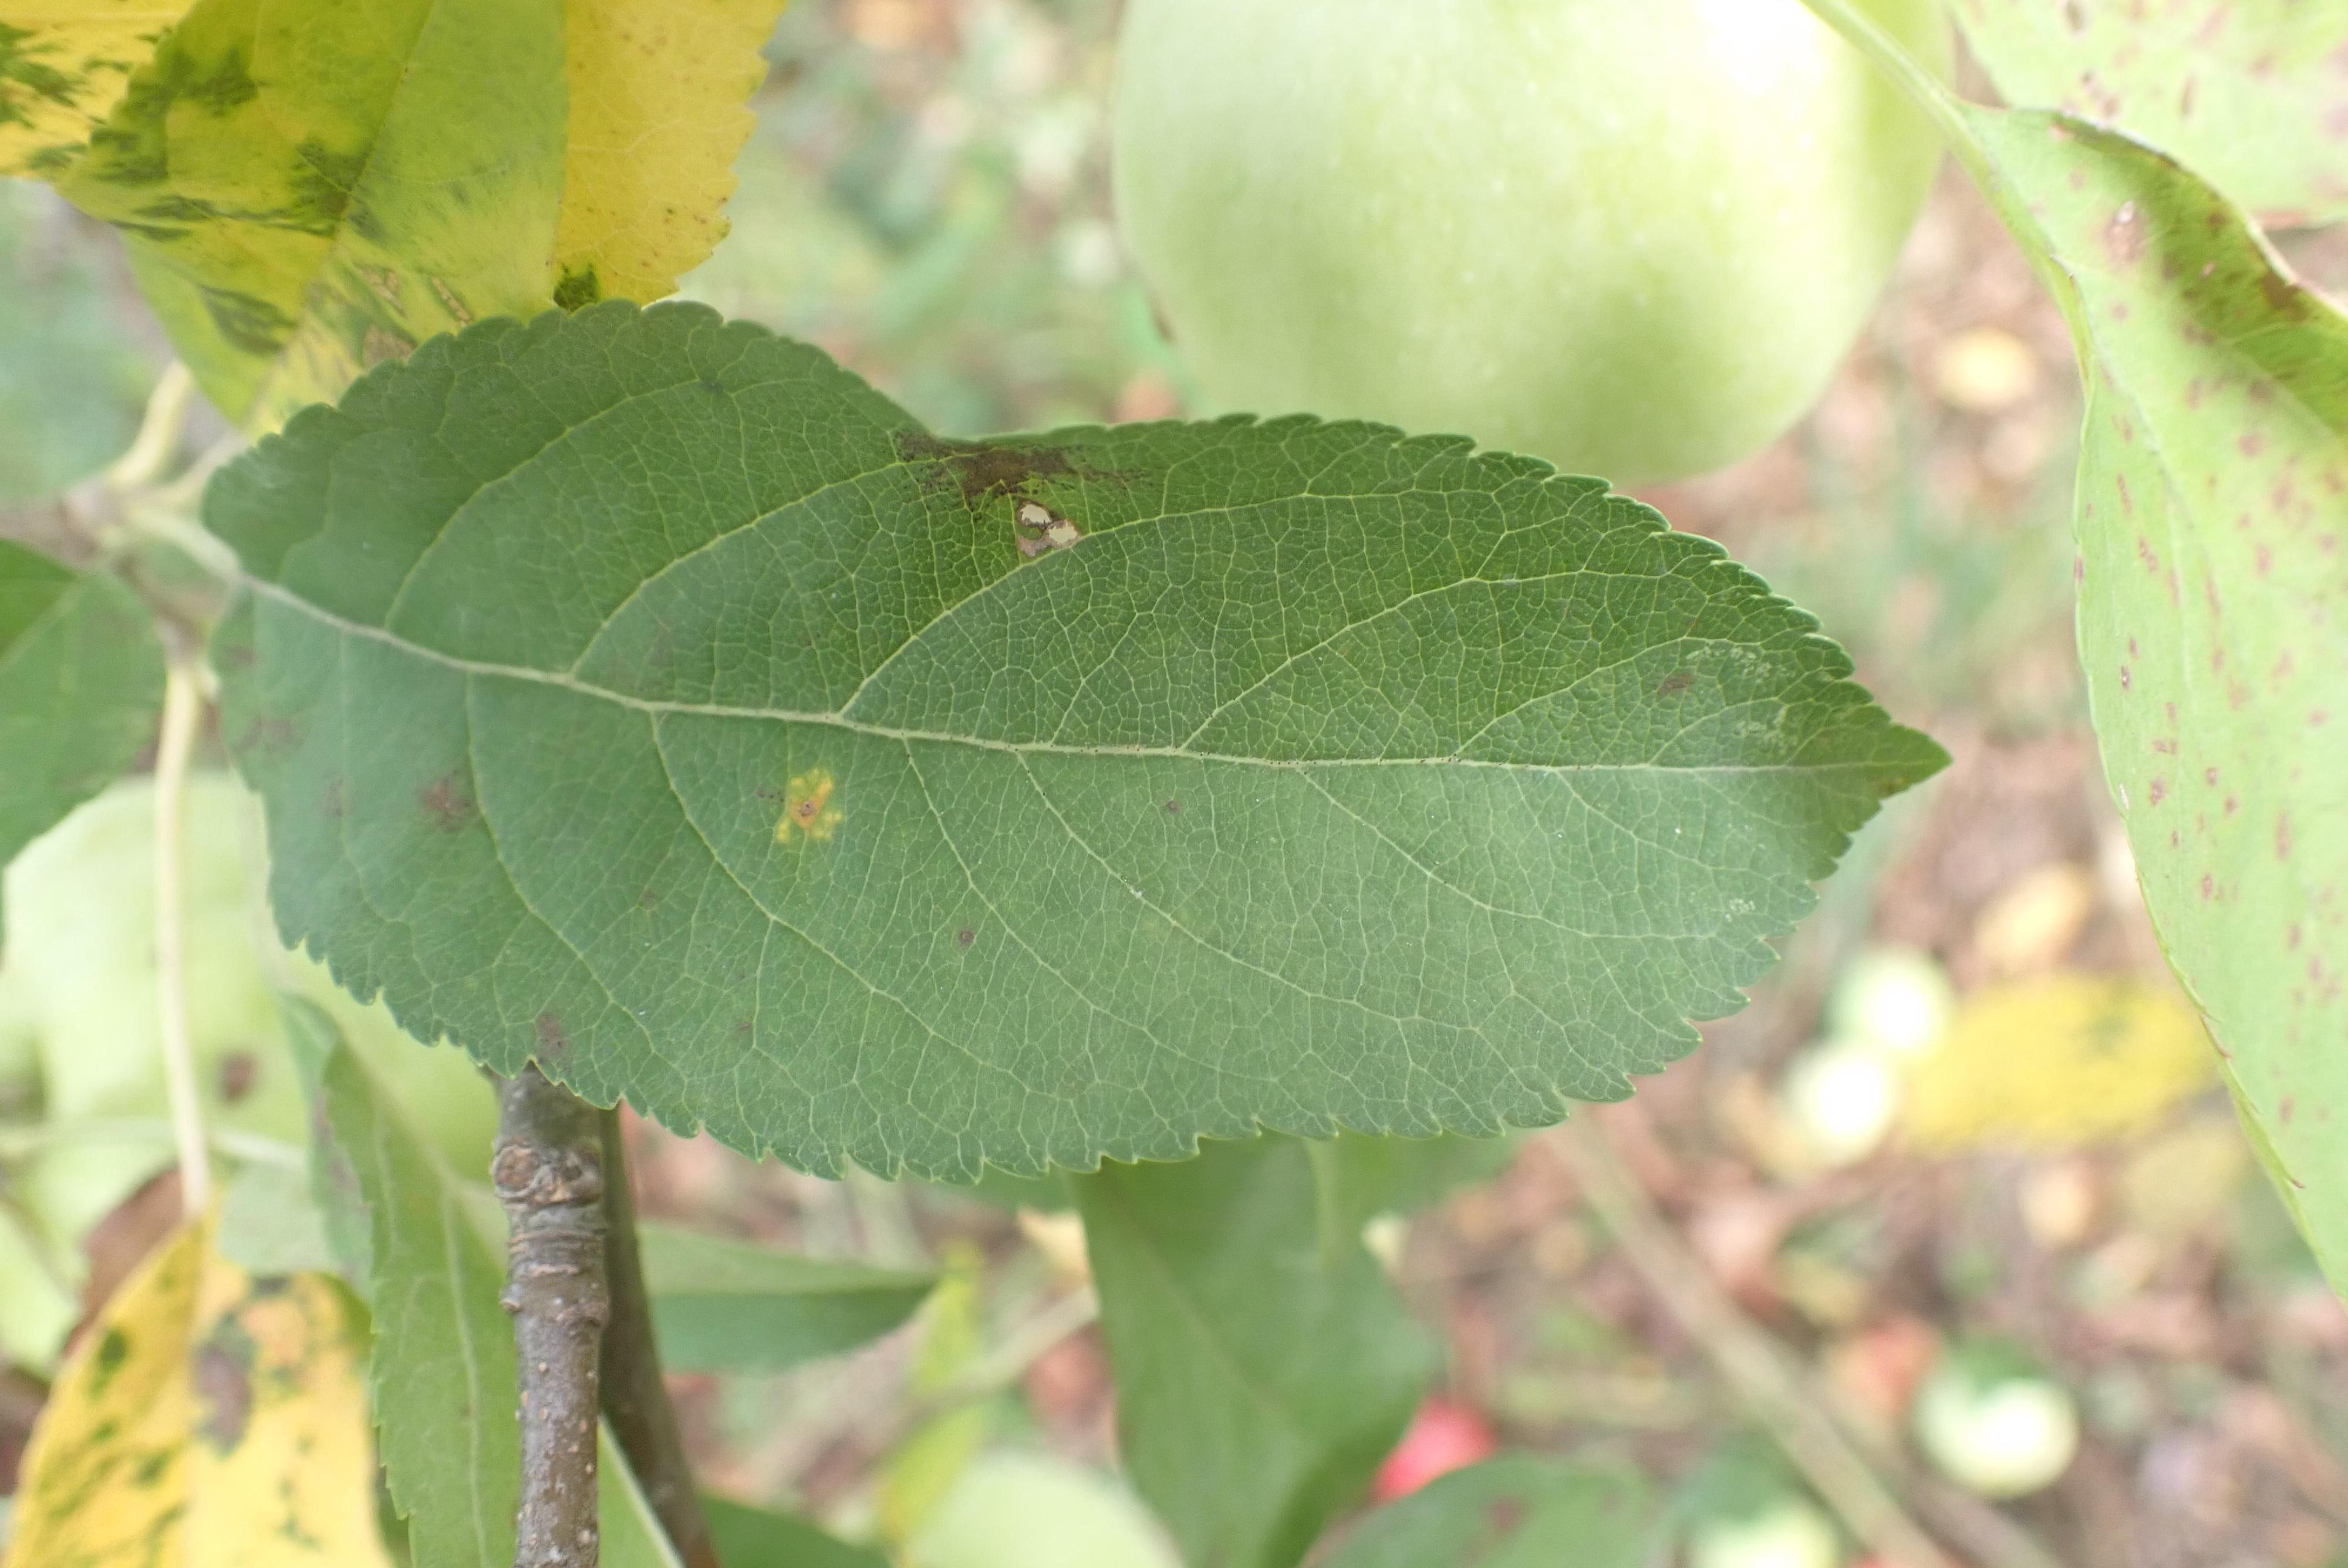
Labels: rust, complex